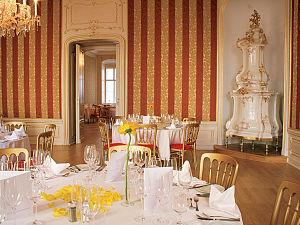
Le palais Mollard-Clary est un célèbre palais baroque du centre de Vienne, situé dans la Herrengasse.